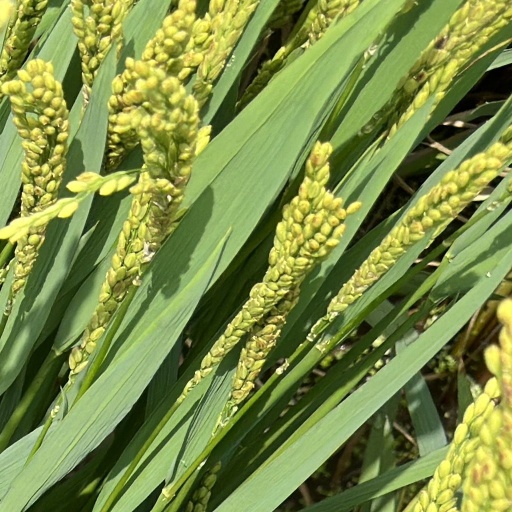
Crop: rice